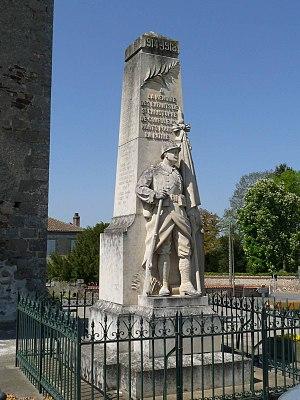
Monument aux morts 1914-18, St-Christophe, Charente, France
Saint-Christophe est une commune du Sud-Ouest de la France, située dans le département de la Charente.